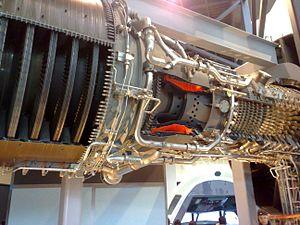
General Electric CF6 est le nom générique d'une famille de turboréacteurs d'avions civils à double flux et fort taux de dilution, développés par le constructeur américain General Electric Aircraft Engines. Ces turboréacteurs sont dérivés du General Electric TF39, l'un des premiers moteurs du type, qui équipe le très gros porteur Lockheed C-5 Galaxy.